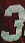
Number: 3